Câmpulung County

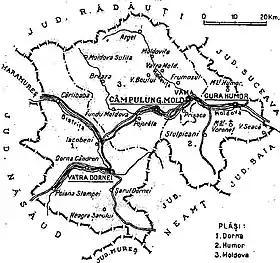
Map of Câmpulung County as constituted in 1938.

Administratively, Câmpulung County was originally divided into three districts ("plăși"):